William Bonin

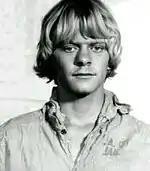
Mug shot of Gregory Miley, taken after his extradition to L.A. County, August 1980

On August 4, Bonin drove from Silverado Canyon to Westminster to spend time with Butts. He soon suggested that they rape and murder a teenage hitchhiker. Butts was amenable to this suggestion, and Bonin encountered 17-year-old boy Mark Shelton near Beach Boulevard. Bonin offered $400 for sexual services. According to Bonin, he masturbated Shelton before Butts began sexually assaulting him. Bonin drove into Cajon Pass in San Bernardino County, as Shelton had oral sex with him. Bonin soon parked the vehicle and raped him. Enraged with his fear and resistance, Bonin sexually assaulted him, and Bonin and Butts physically assaulted him until he lost consciousness. He was violated with foreign objects, including a stick, causing him to enter a state of shock which proved fatal. He was discarded beside a gravel road in Cajon Pass.